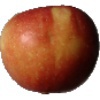
Label: Apple Braeburn 1